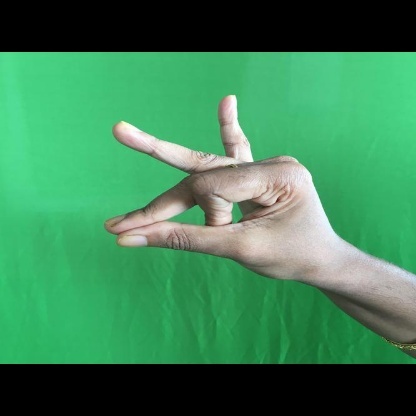
Mudra: Bramaram